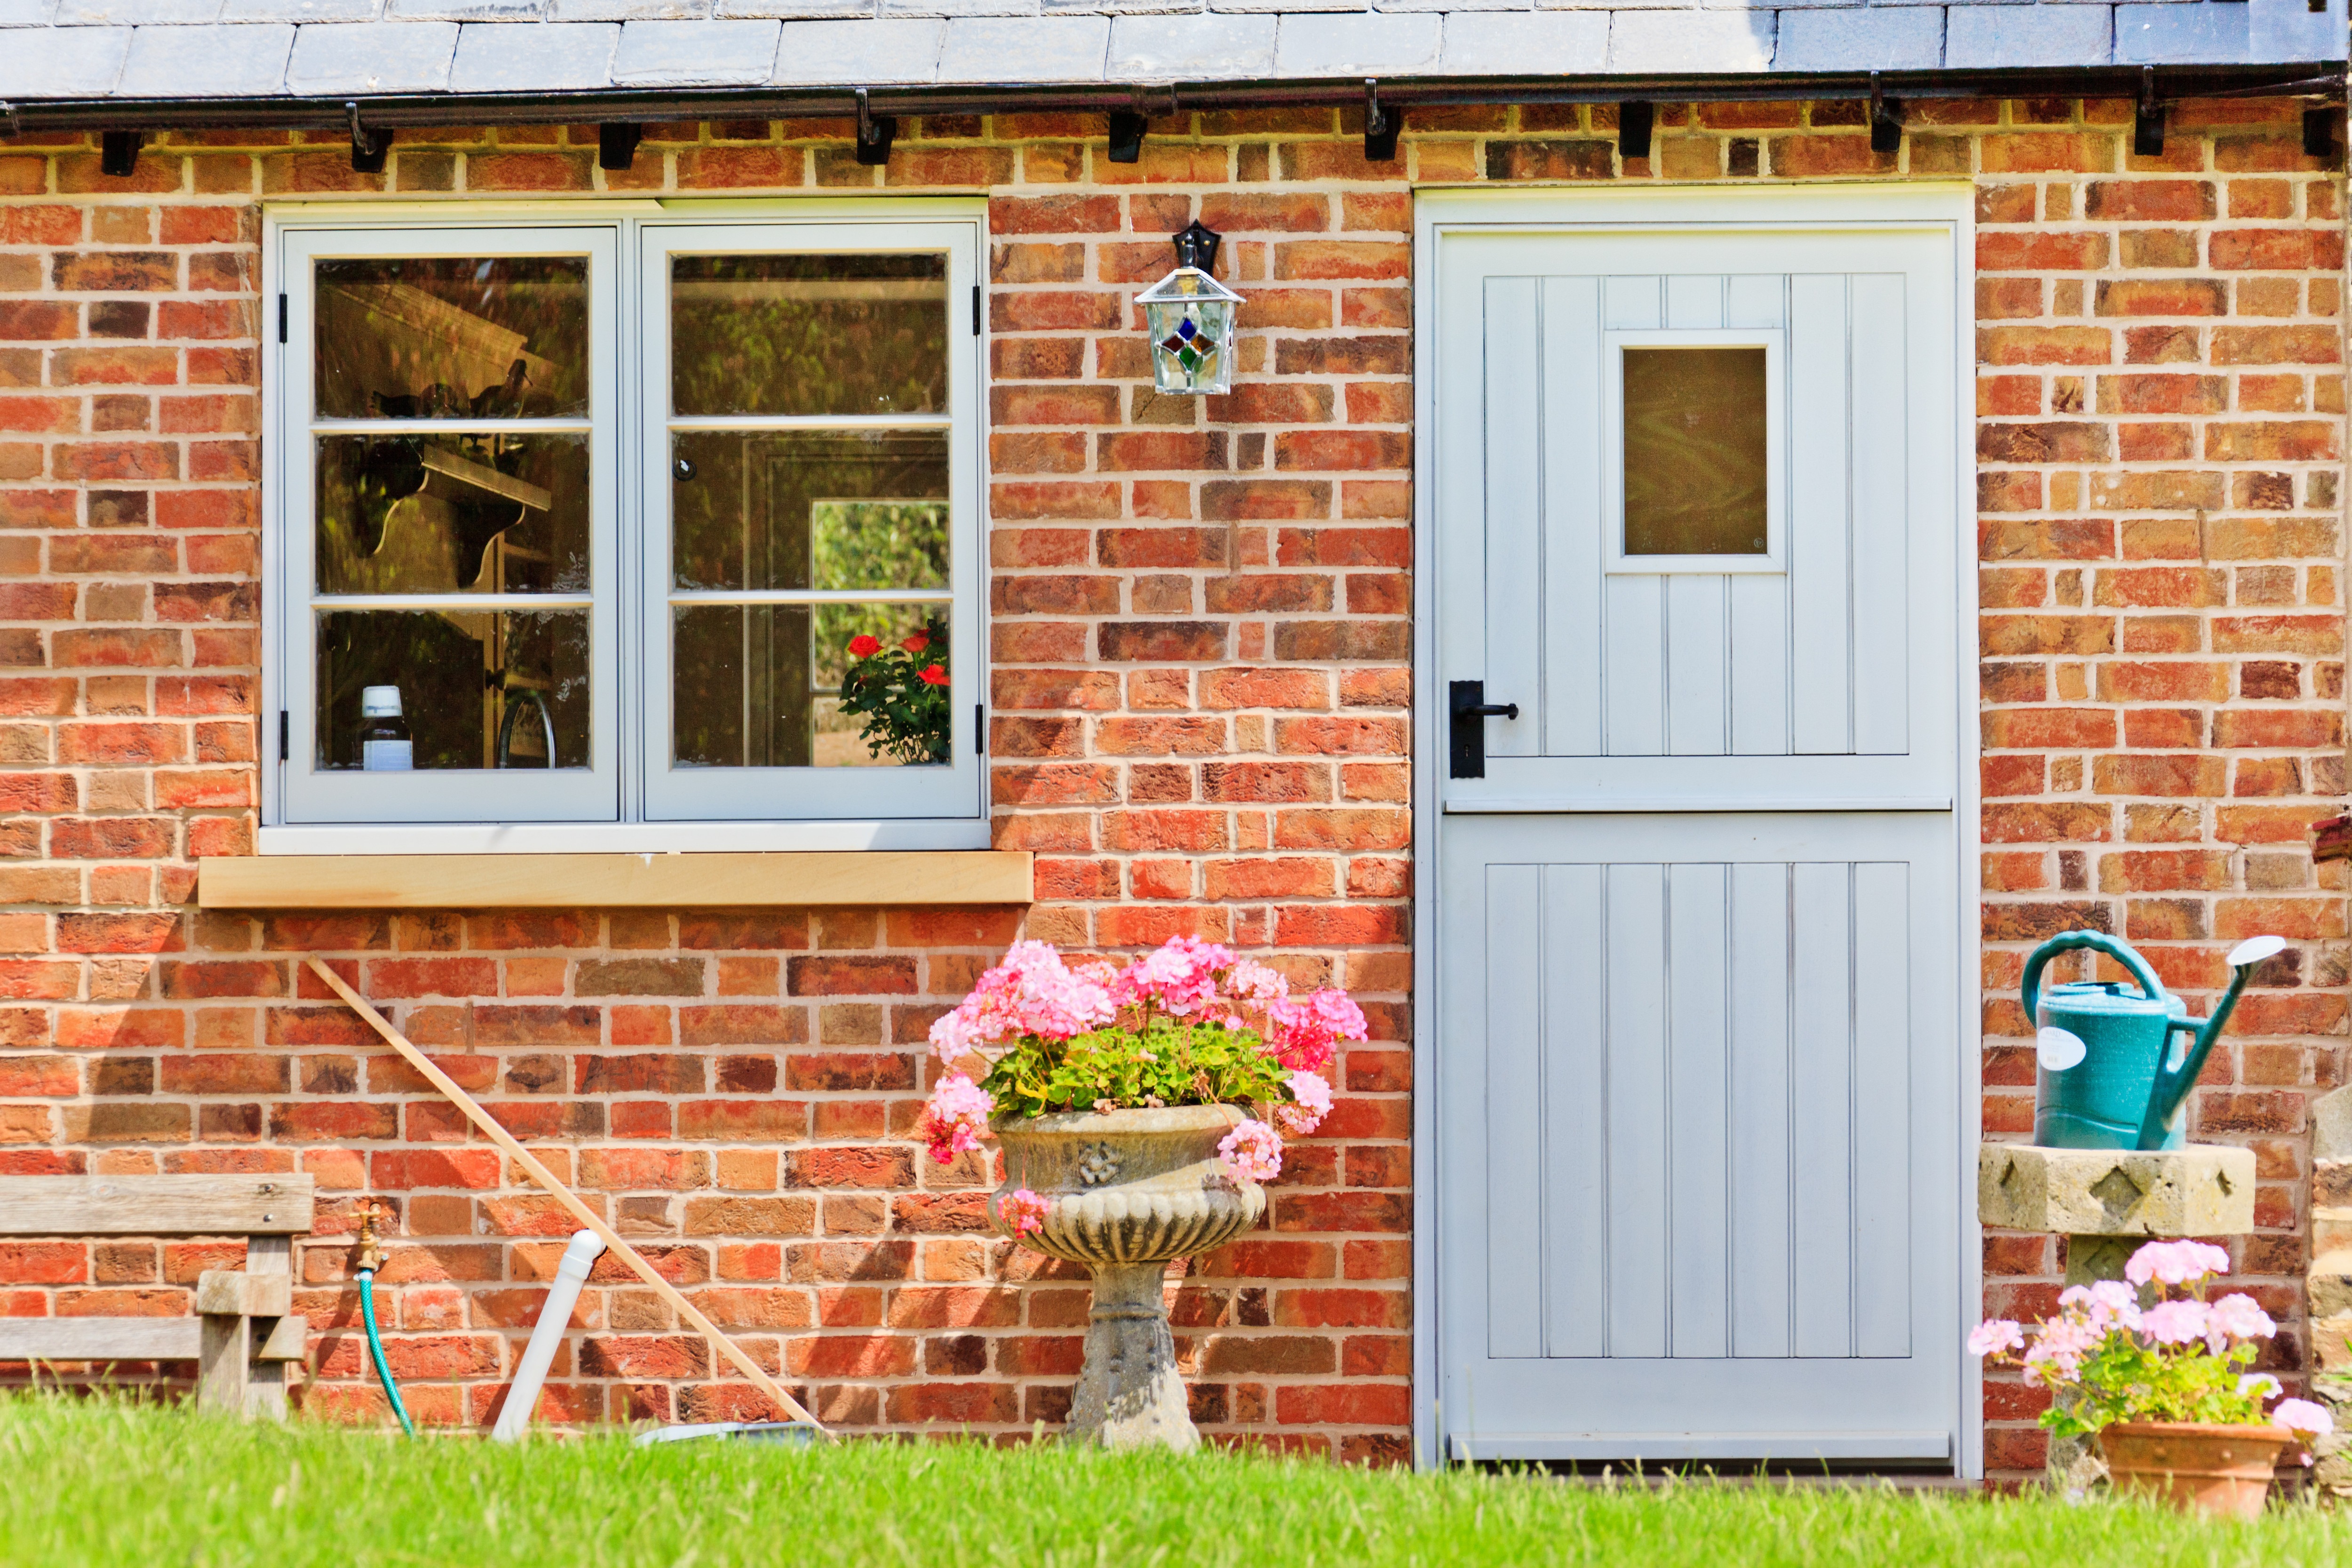
architecture, structure, house, window, building, home, wall, shed, porch, summer, village, red, entrance, cottage, backyard, facade, exterior, brick, door, doorway, front, english, estate, siding, outdoor structure, sash window